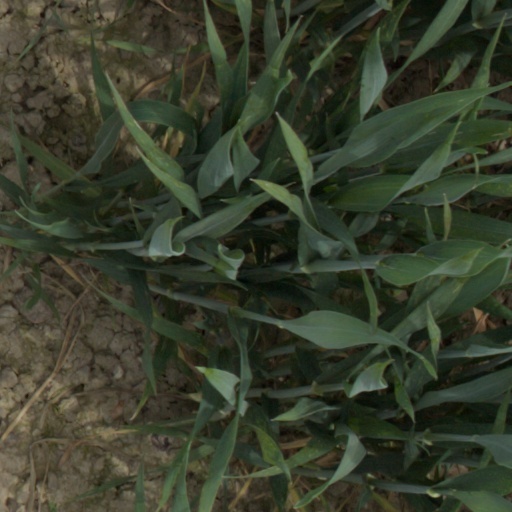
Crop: wheat